Peder Hvitfeldts Stræde

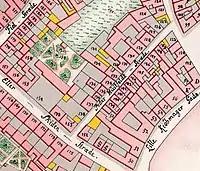
Peder Hvitfeldts Stræde seen on Gedde's district map

The street is first mentioned in 1581 as Peder Huidfeldzstrede and is later referred to as Huitfeldtstræde. It takes its name after the nobleman Peter Hvidtfeldt (died 1584) who owned a property at the site. He served as Chancellor of Norway from 1547 to 1565.